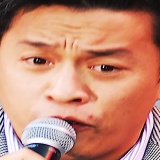
ca sĩ Lam Trường